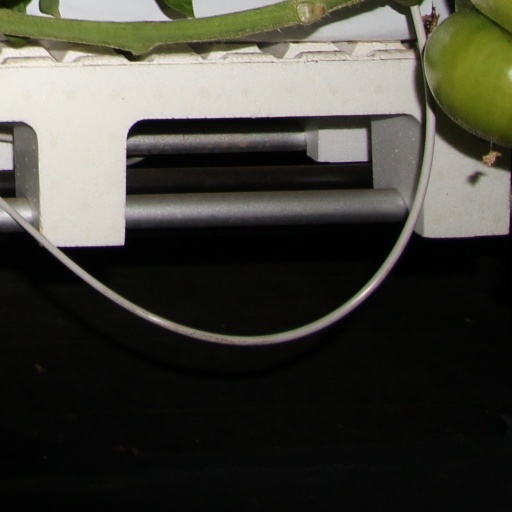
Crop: tomato